1058

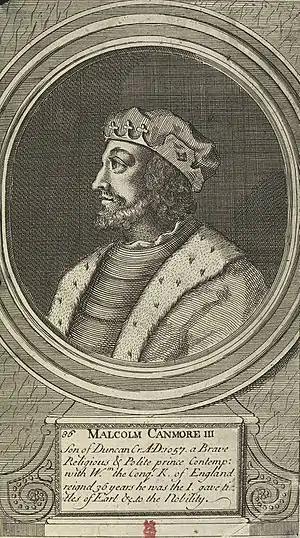
King Malcolm III of Scotland (c. 1031–1093)

Year 1058 (MLVIII) was a common year starting on Thursday of the Julian calendar.